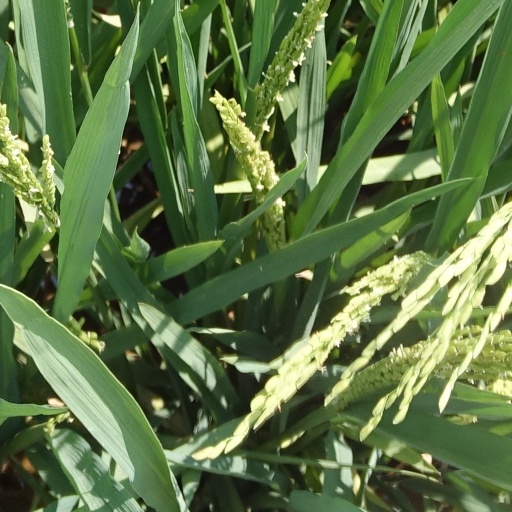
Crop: rice